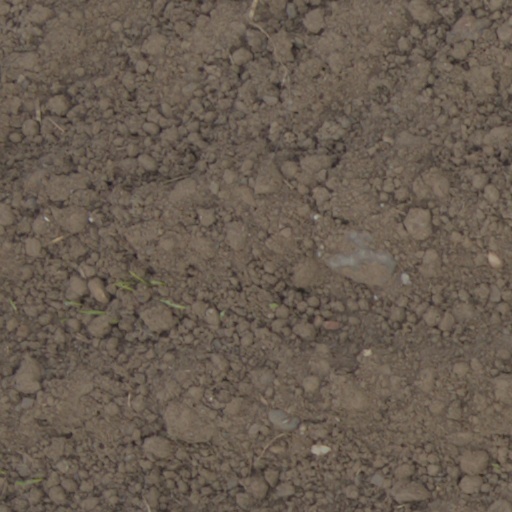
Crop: wheat